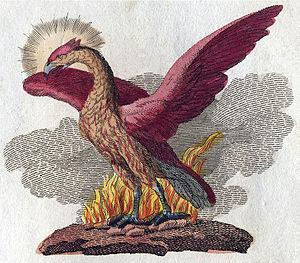
Le phénix, parfois écrit phœnix, est un oiseau légendaire, doué d'une grande longévité et caractérisé par son pouvoir de renaître après s'être consumé dans les flammes. Il symbolise ainsi les cycles de mort et de résurrection. Son surnom moderne est l'oiseau de feu.
L'Ordre du Phénix est une organisation secrète imaginée par l'écrivain J. K. Rowling pour l'univers fictif de Harry Potter. Dans l'histoire, l'organisation est fondée par Albus Dumbledore, le directeur de l'école Poudlard, dans le but de contrer Lord Voldemort et ses partisans.
La résurrection désigne le fait de revenir à la vie après la mort. La Bible évoque neuf résurrections, et parle de la résurrection des morts « à la fin des temps ». Il s'agit d'un phénomène surnaturel ne relevant pas de la sphère humaine.